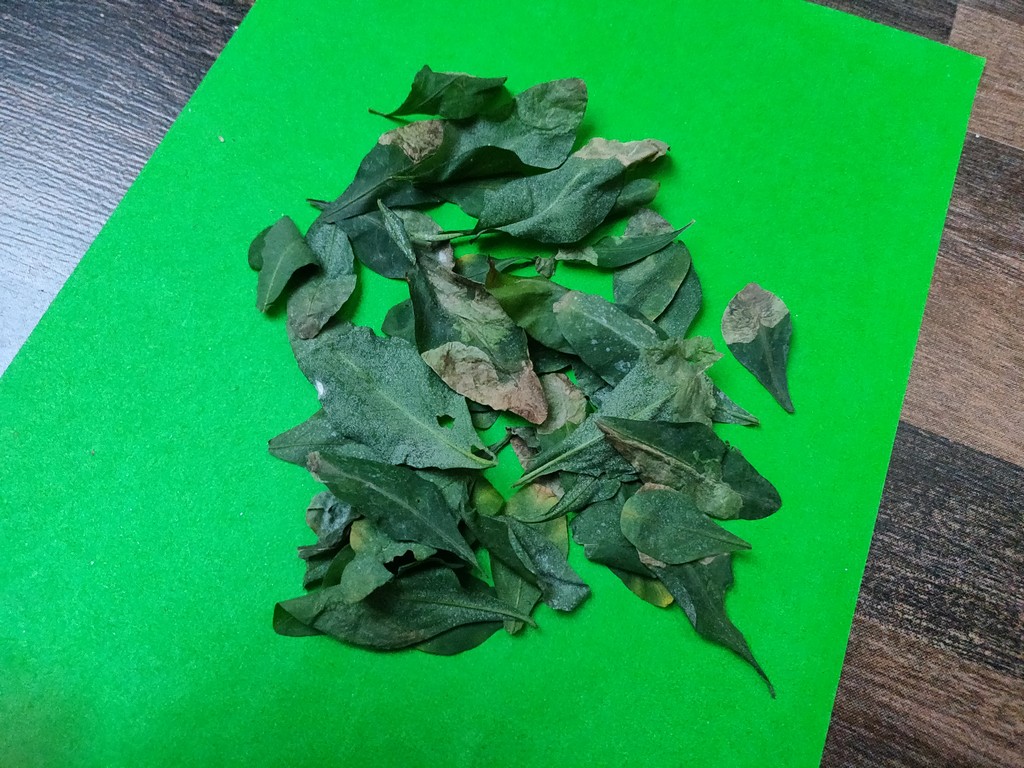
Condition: Unhealthy
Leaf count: multiple
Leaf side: unknown